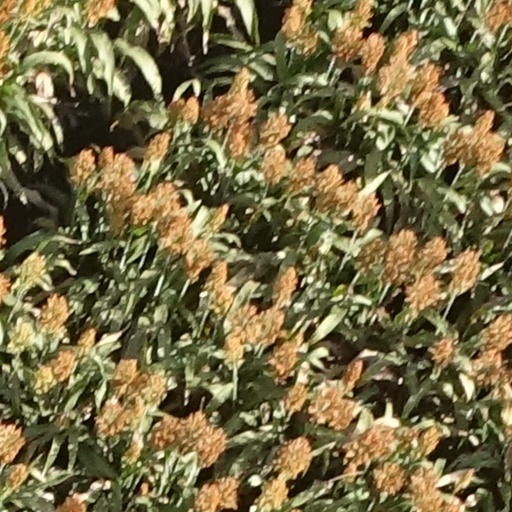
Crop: sorghum